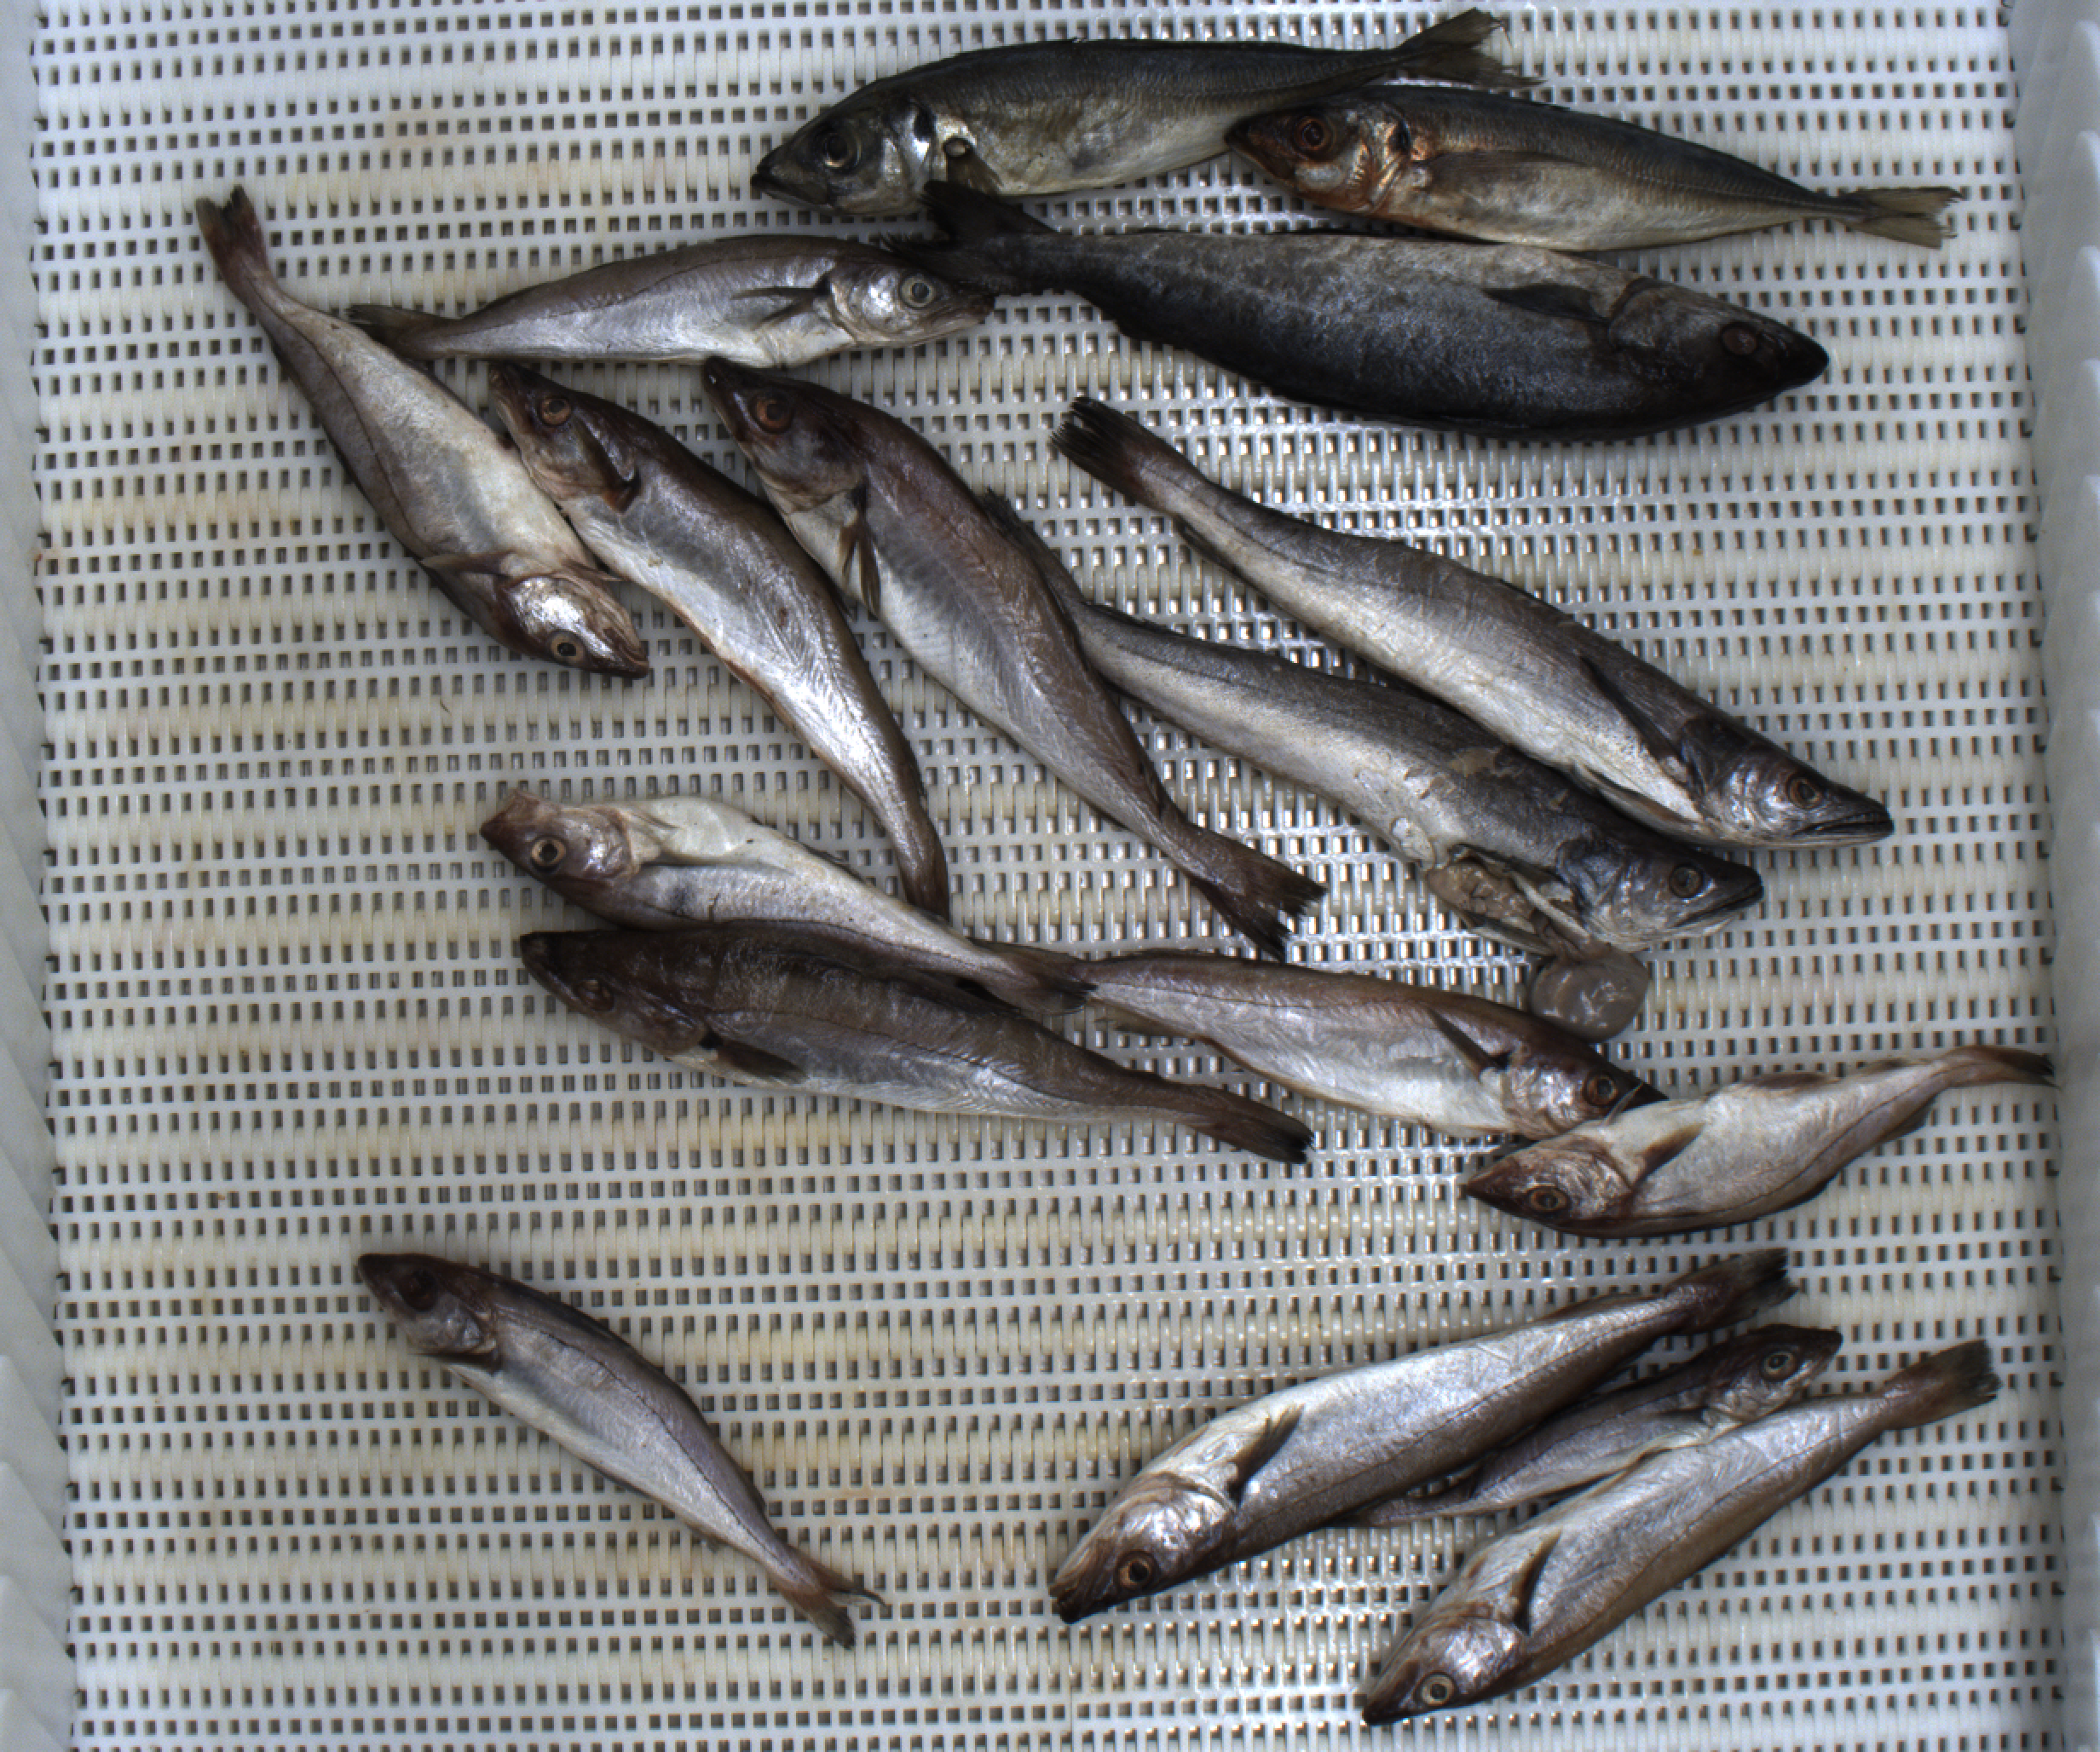
Total fish: 17
Cod: 0
Haddock: 5
Whiting: 7
Hake: 2
Horse mackerel: 2
Saithe: 1
Other: 0